Bibi Torriani

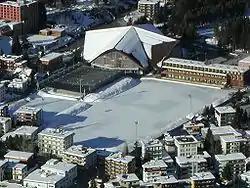
Eisstadion Davos ("pictured"), where Torriani played and later coached with HC Davos

Torriani also played with HC Davos in international ice hockey competitions. The hosted the annual Spengler Cup tournament, which he won six times, in 1933, 1936, 1938, 1941, 1942 and 1943. HC Davos placed third at the Winter Sports Week held in February 1941, in Garmisch-Partenkirchen. HC Davos and Torriani won the Grand Prix of Berlin in March 1941, which included other club teams from Europe. HC Davos defeated Berliner Schlittschuhclub and Rotweiss Berlin, and then defeated Hammarby Hockey by a 4–2 score in the championship game. In 1943, HC Davos participated in a Gebirgsjäger tournament, versus other players from Germany, Italy and Sweden.